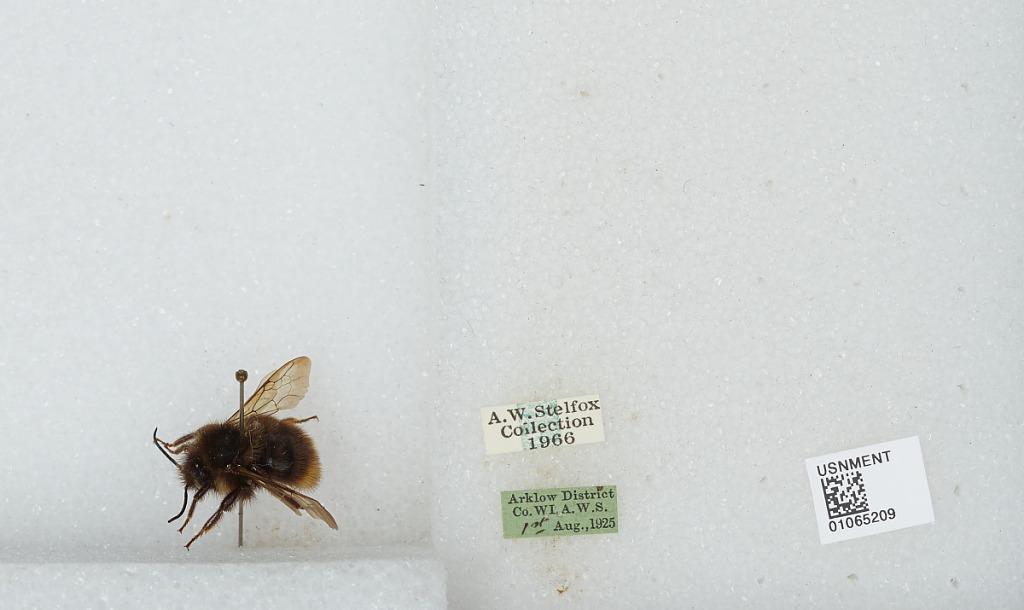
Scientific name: Bombus sp.
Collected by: A. Stelfox
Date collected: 1925-8-1
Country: Ireland
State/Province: Wicklow
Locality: Arklow District
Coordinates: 52.7941, -6.1649